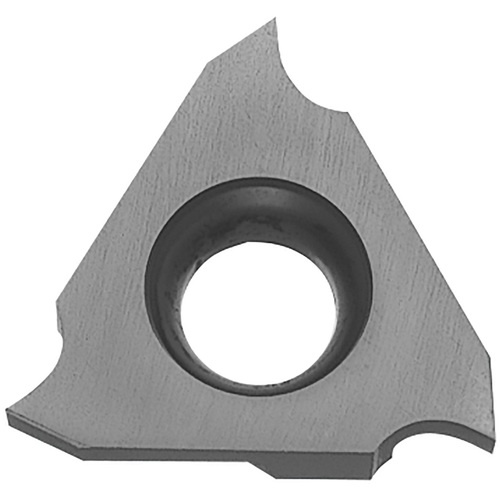
TGF 32R175010 PR1215
Item #: KY908836955 Brand: Kyocera Precision Tools Model #: TKH15532 Product Specifications Cutting Width (CW) 1.75 mm Applicable Material Steel | Stainless Steel Corner Radius (RE) 0.1 mm Cutting Direction (HAND) Right Hand Cutting Depth Maximum (CDX) 2 mm Insert Style TGF Insert Thickness (S) 3.18 mm Insert Seat Size Code (SSC) 32 Inscribed Circle Diameter (IC) 9.525 mm Number of Teeth 3 Fixing Hole Diameter (D1) 4.5 mm Mounting Style Clamp Coating MEGACOAT Series/List # KTG Grade PR1215 Coating Process PVD Shape General (Square), Corner is R Shape Measurement Type Metric Cutting Edge Material Carbide
Brand: ET02 New 2021
Category: Hardware > Tool Accessories > Tool Blades > Cutter & Scraper Blades